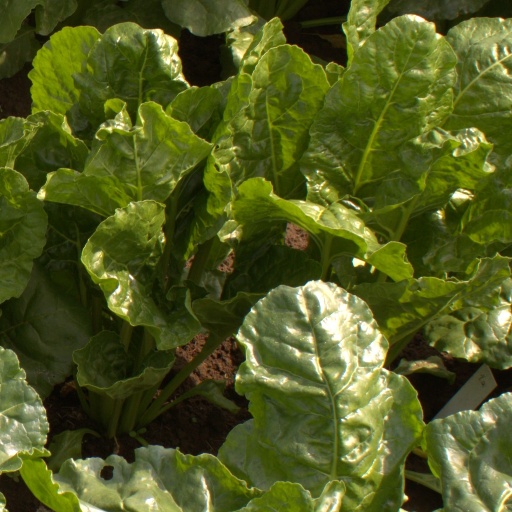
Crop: sugar beet